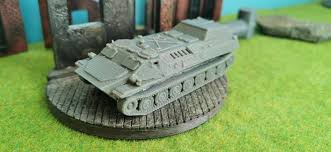
Label: MT_LB